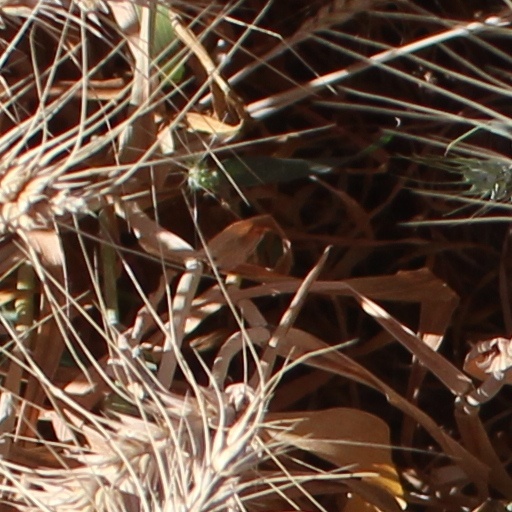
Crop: wheat